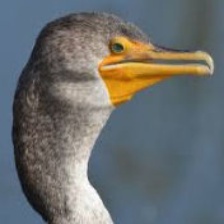
Species: DOUBLE BRESTED CORMARANT
Scientific name: PHALACROCORAX AURITUS